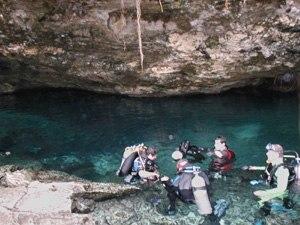
Les cavernes de Tulum ou grottes inondées de Tulum se trouvent dans un ensemble de cavités ou rivières souterraines de la région de Tulum, à la périphérie de la ville et du site archéologique maya du même nom, dans l'État de Quintana Roo, sur la côte est de la péninsule du Yucatán, au Mexique. On y a trouvé les restes de quatre membres de la tribu appelée tulumnesi.